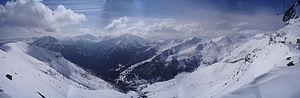
Pra-Loup est une station de ski des Alpes du Sud. Elle est située sur la commune d'Uvernet-Fours, à 7 km de Barcelonnette, dans la vallée de l'Ubaye.